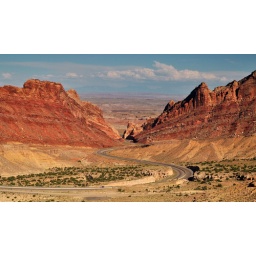
View from a rest stop along I 70 in Utah. I liked how the road winds into the sloping canyon valley.